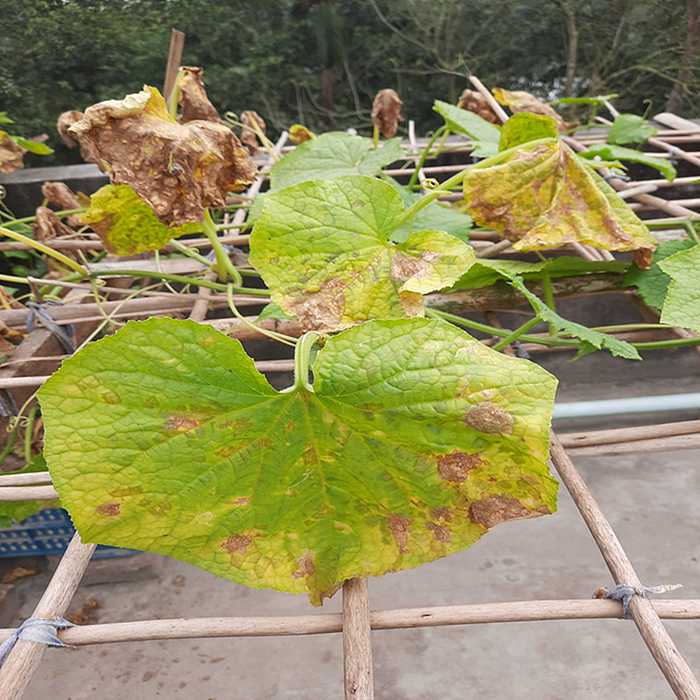
Plant: Cucumber
Label: Anthracnose lesions